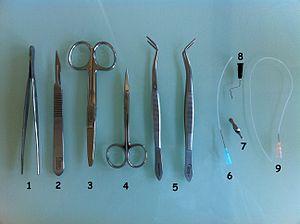
Matériel necéssaire pour faire une canulation.
Les canulations sanguines précliniques sont des canulations de vaisseaux veineux ou artériels effectuées sur des animaux de laboratoire préalablement anesthésiés.